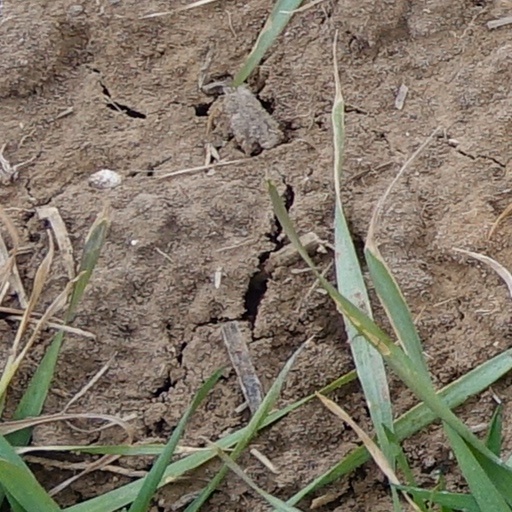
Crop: wheat